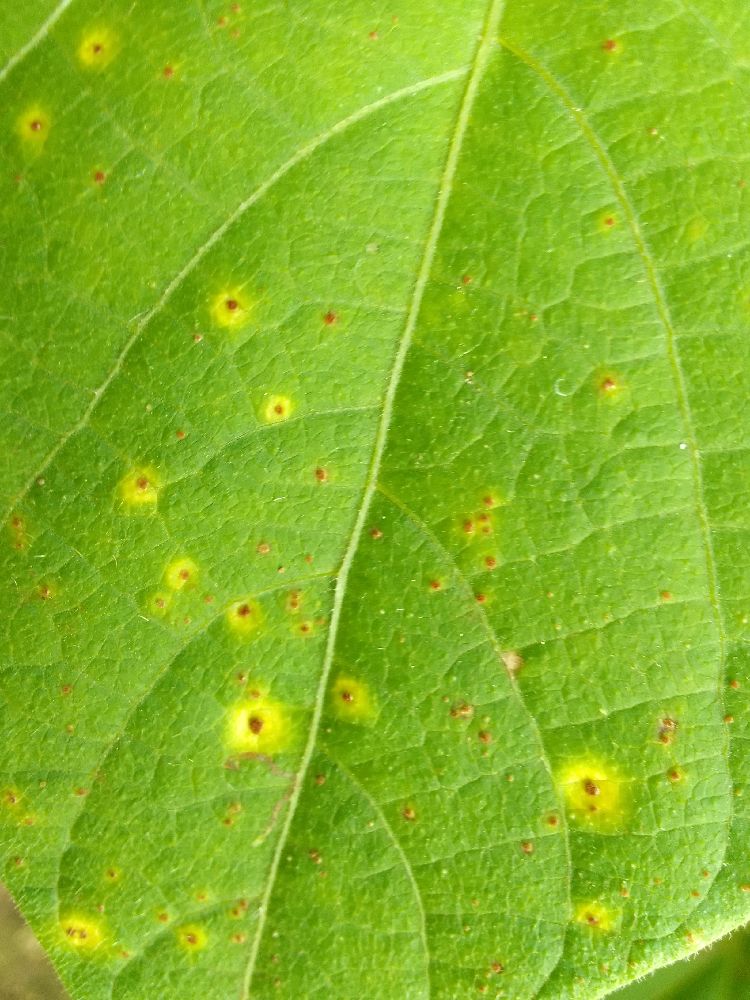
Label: rust